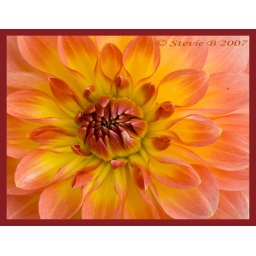
I found this flower in a flower bed that belonged to lady and gentleman that lived on their canal boat permantly